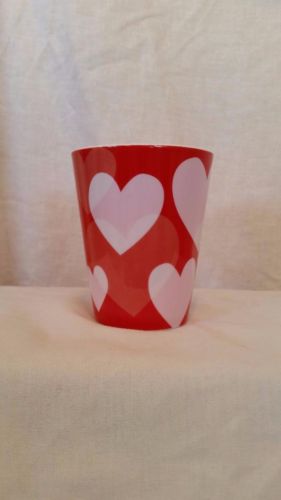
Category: mug